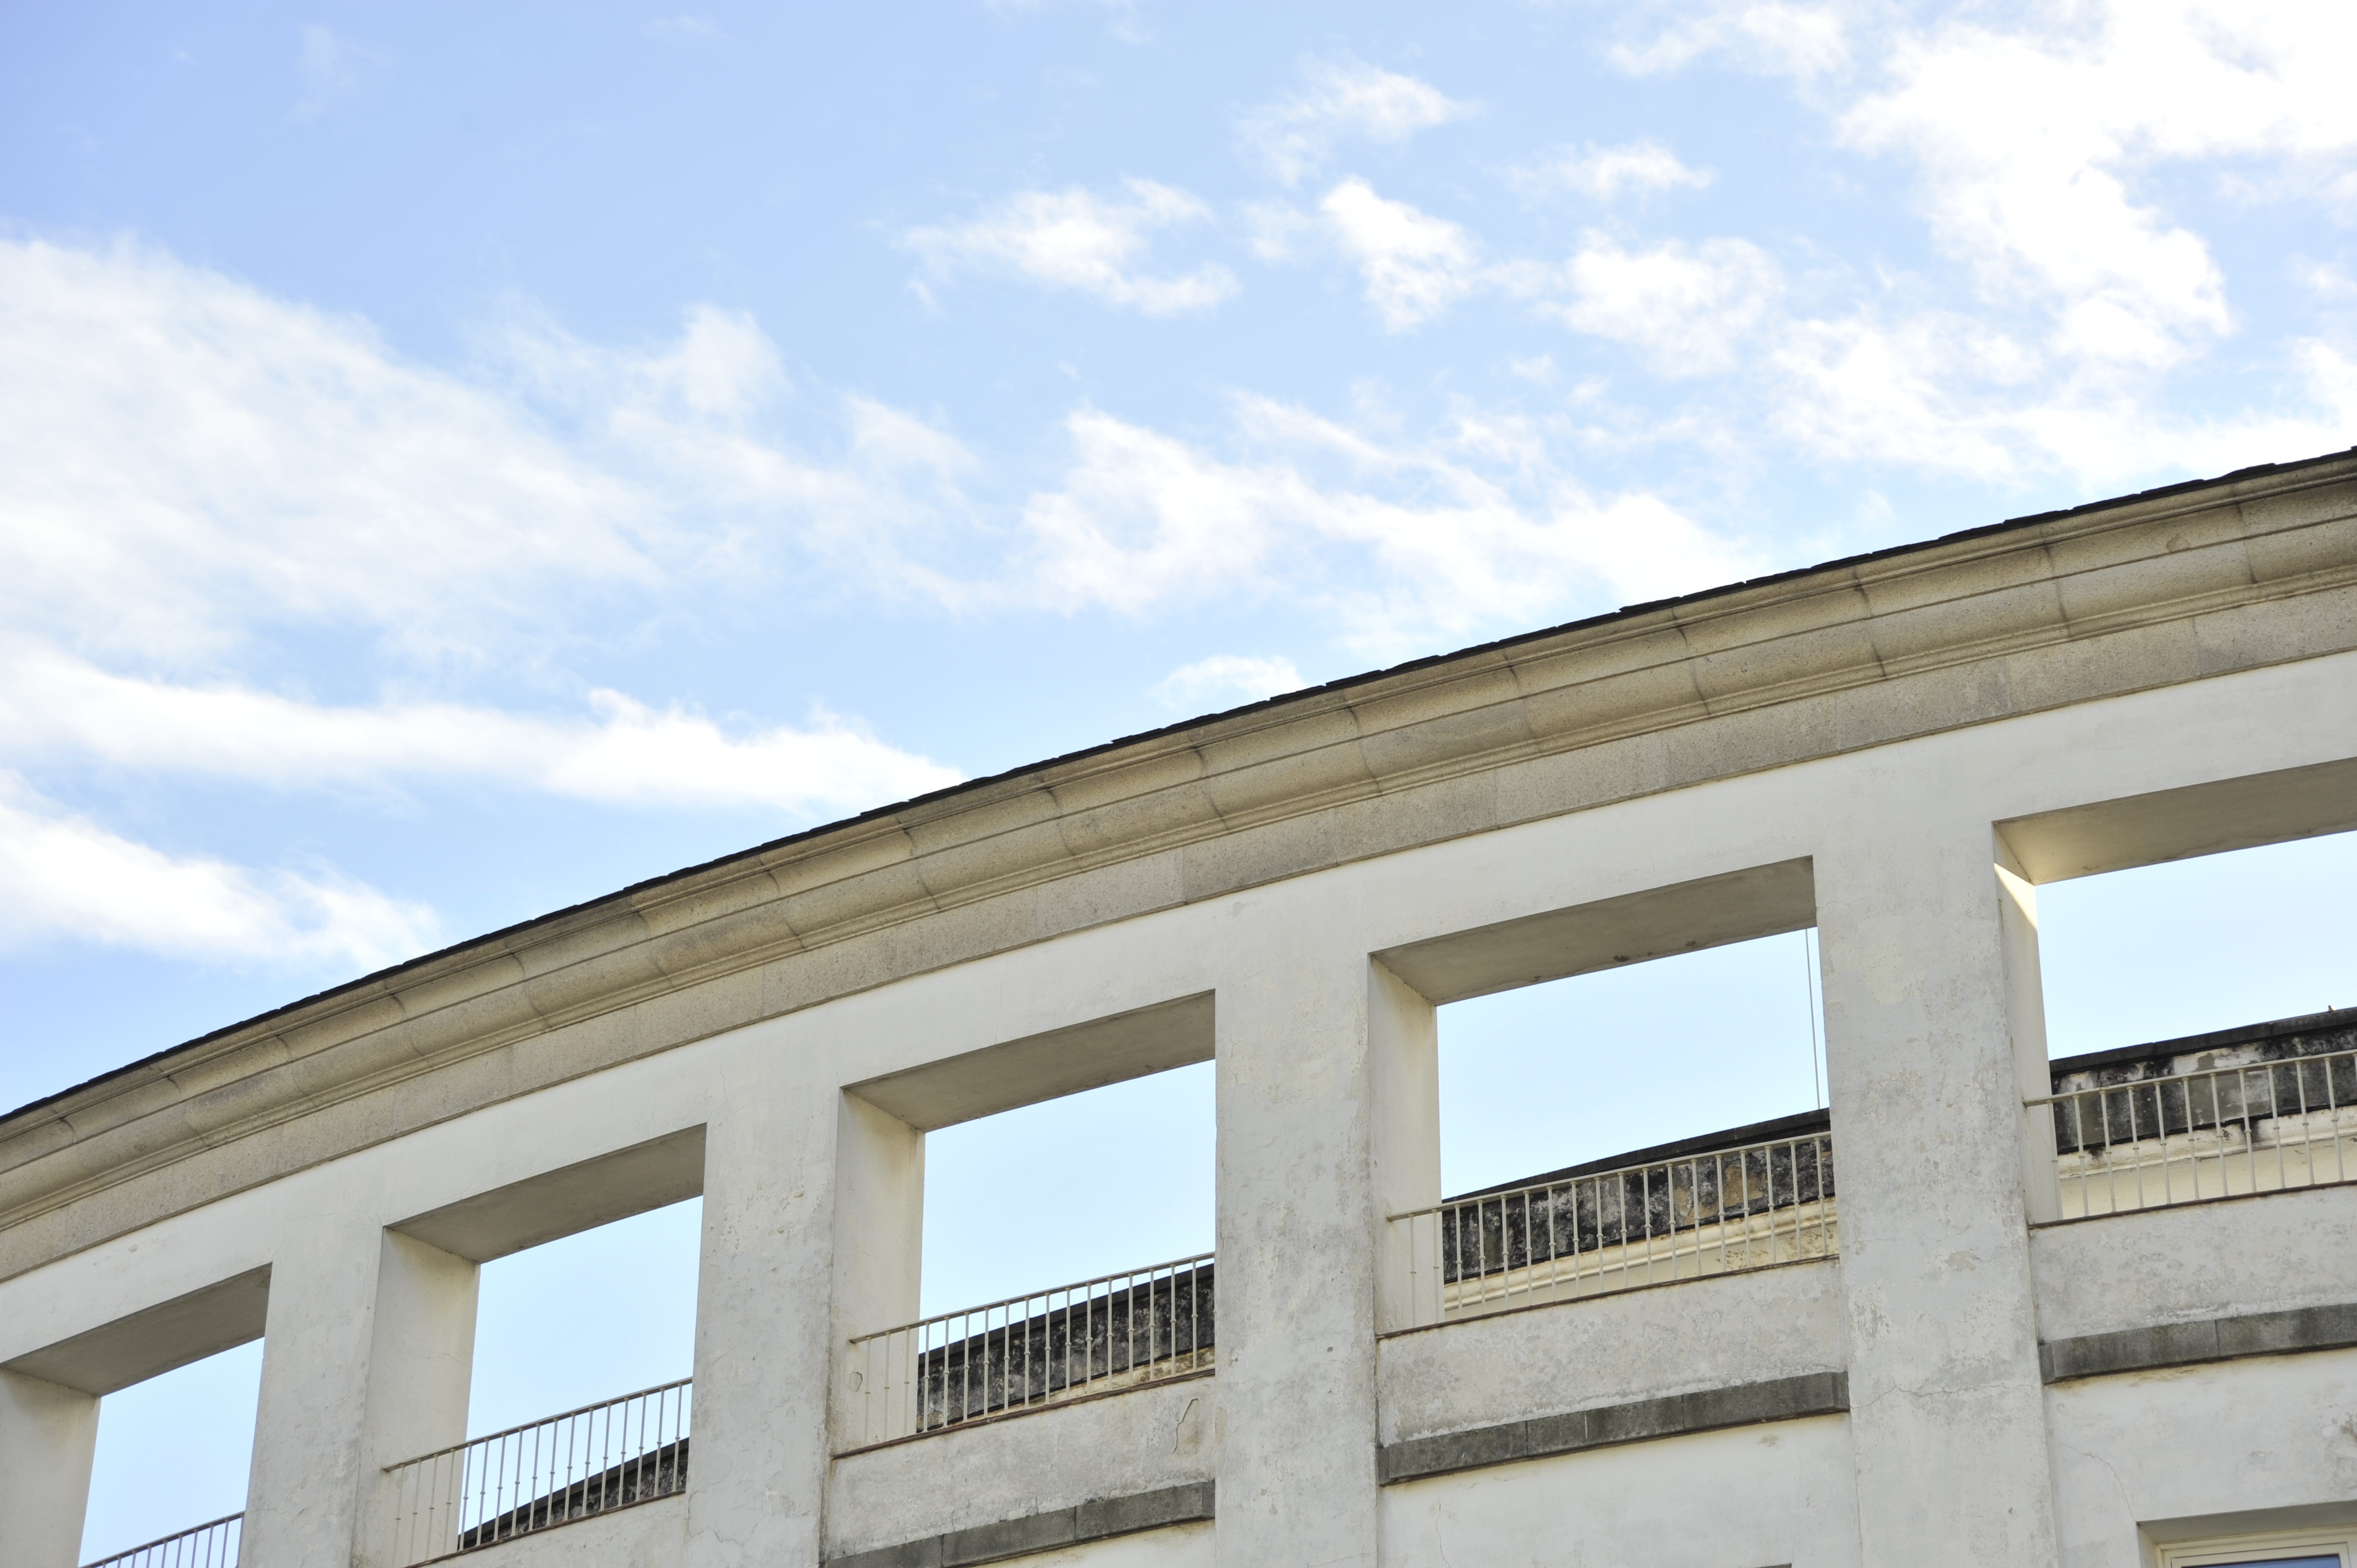
architecture, structure, sky, perspective, roof, building, transport, facade, stadium, roundabout, sport venue